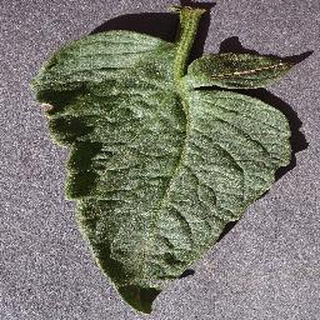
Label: healthy_tomato